Edward Hyde, 1st Earl of Clarendon

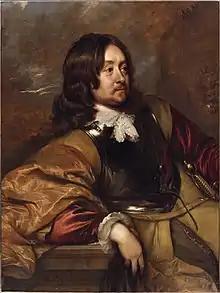
Edward Hyde by William Dobson, circa 1643

In April 1640, Hyde was elected Member of Parliament for both Shaftesbury and Wootton Bassett in the Short Parliament and chose to sit for Wootton Bassett. In November 1640 he was elected MP for Saltash in the Long Parliament, Hyde was at first a moderate critic of King Charles I, but became more supportive of the King after he began to accept reforming bills from Parliament. Hyde opposed legislation restricting the power of the King to appoint his own advisors, viewing it as unnecessary and an affront to the royal prerogative. He gradually moved over towards the royalist side, championing the Church of England and opposing the execution of the Earl of Strafford, Charles's primary adviser. Following the Grand Remonstrance of 1641, Hyde became an informal adviser to the King. He left London about 20 May 1642 and rejoined the King at York. In February 1643, Hyde was knighted and was officially appointed to the Privy Council; the following month he was made Chancellor of the Exchequer.